Pavel Kondratiev

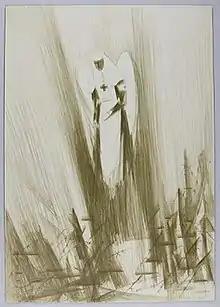
Pvel Kondratiev "Over trenches" from the cycle "Siters of Mercy", 1982.

Pavel Mikhailovich Kondratiev (1902-1985) was a Russian painter and graphic artist.